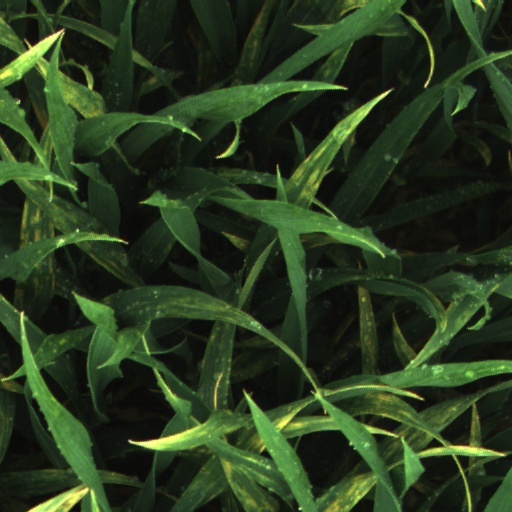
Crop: wheat